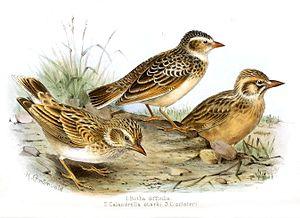
L'Alouette de Botha est une espèce d'oiseaux. Comme toutes les alouettes elle appartient à la famille des Alaudidae. Cette espèce est endémique d'Afrique du Sud.
L'Alouette de Sclater est une espèce d'oiseaux. Comme toutes les alouettes elle appartient à la famille des Alaudidae.